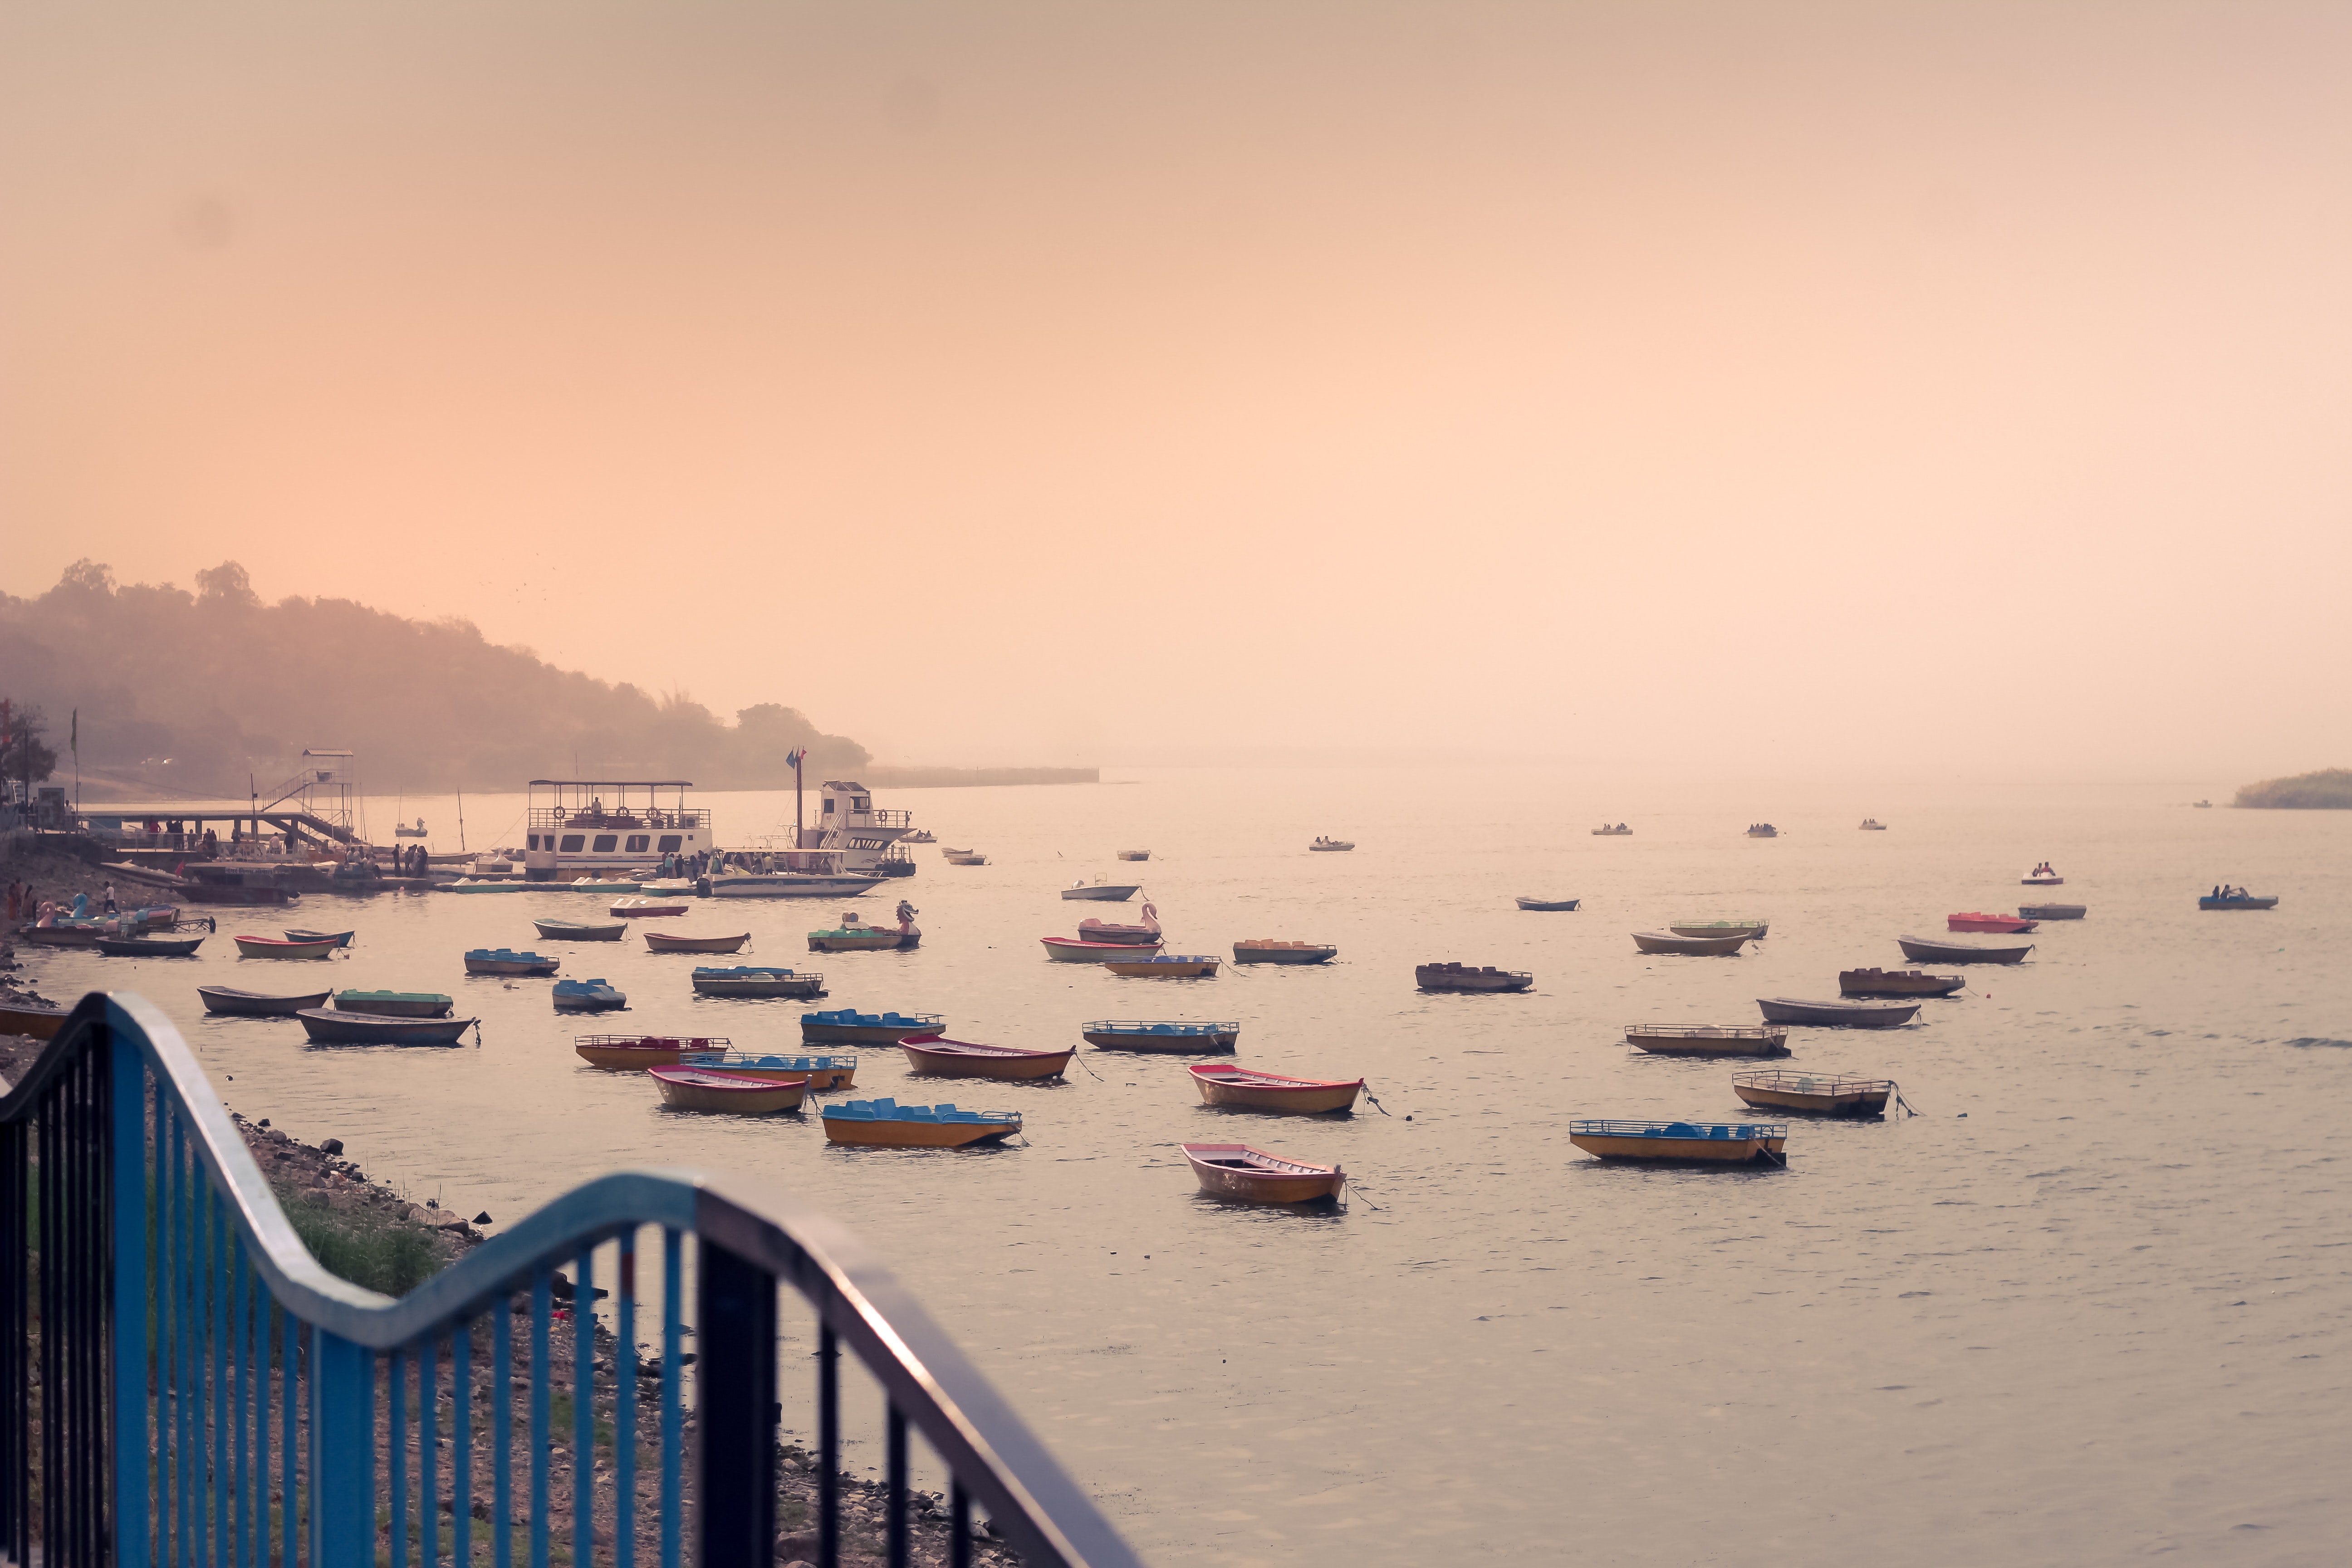
sky, atmospheric phenomenon, sea, morning, water, cloud, calm, evening, horizon, coast, ocean, haze, tourism, vacation, beach, mountain, bay, river, coastal and oceanic landforms, mist, vehicle, city, sunset, boat